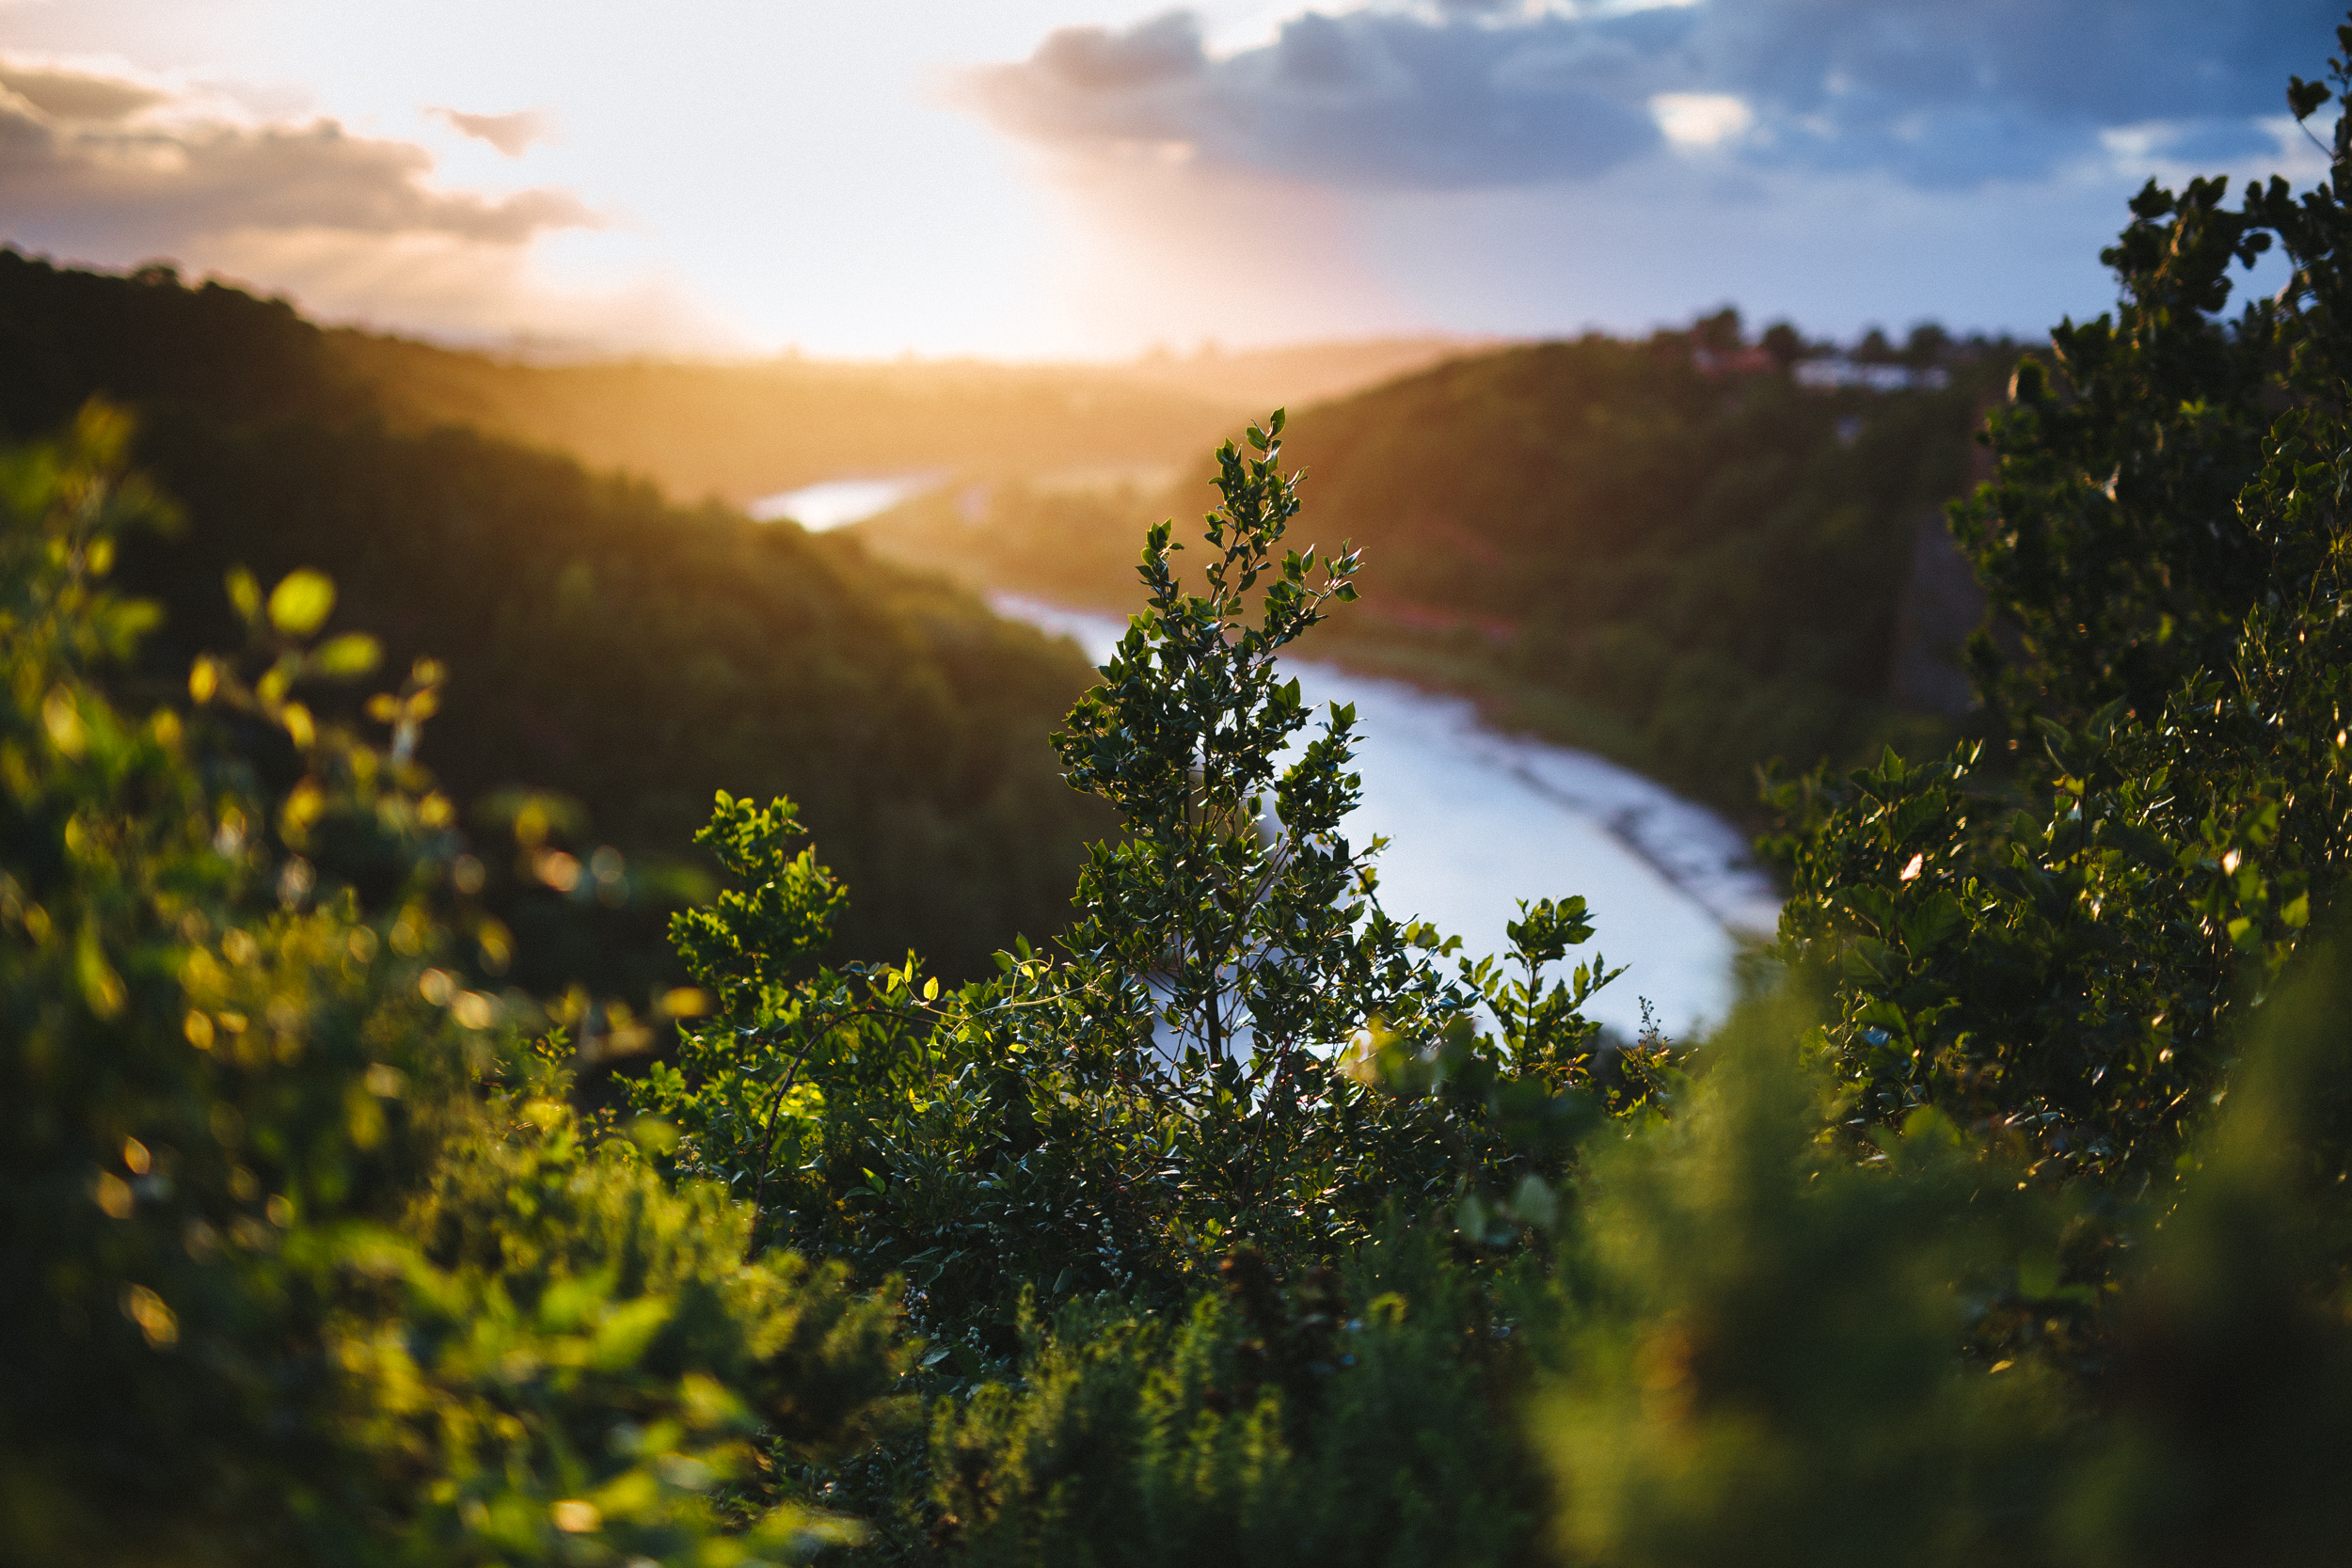
landscape, tree, water, nature, forest, grass, mountain, light, cloud, plant, sky, sunrise, sunset, mist, field, meadow, sunlight, morning, leaf, hill, flower, river, evening, green, reflection, autumn, flora, season, plants, trees, habitat, depth of field, rural area, natural environment, atmospheric phenomenon, woody plant, mountainous landforms